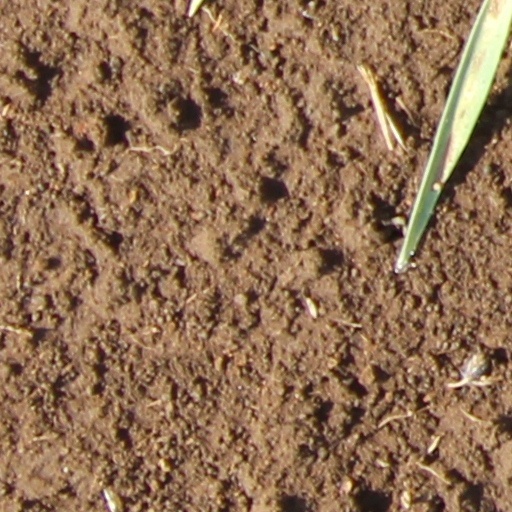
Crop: wheat